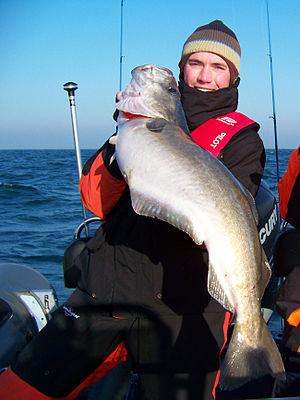
Lieu jaune record de France dans la classe de ligne 16 lbs, capturé par Guillaume Fourrier
Guillaume Fourrier, né le 3 mars 1981 à Boulogne-sur-Mer, est un pêcheur sportif français, licencié à la Fédération française des pêcheurs en mer.